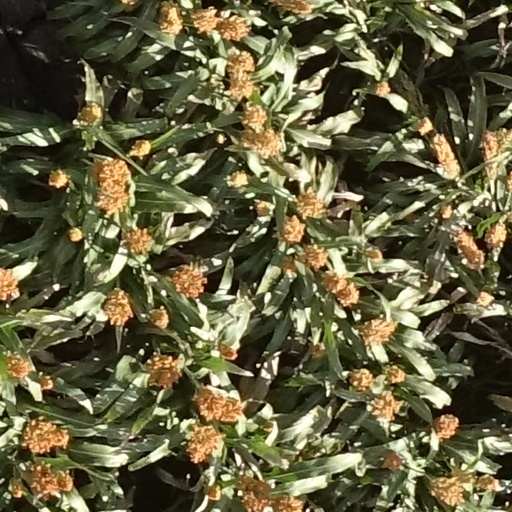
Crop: sorghum